Tereza Fajksová

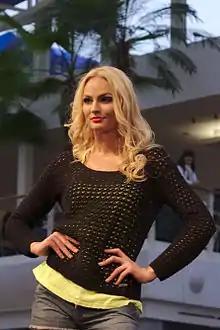
Fajksová in 2013

Tereza Fajksová (born 17 May 1989) is a Czech model and beauty queen who won Miss Earth 2012. Fajksová is the first delegate from the Czech Republic to win the Miss Earth title.